Early Norwegian black metal scene

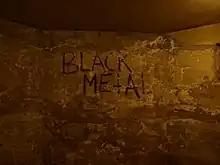
The basement of Helvete

Mayhem guitarist Euronymous was "the central figure involved in the formation of the Norwegian black metal scene," which he "almost single-handedly founded." During May–June 1991, he opened a record shop called Helvete (Norwegian for "Hell"). The shop was located at Schweigaards gate 56 in Oslo. Norwegian black metal musicians often gathered at the shop and in its basement. These included members of Mayhem, members of Emperor, Varg "Count Grishnackh" Vikernes of Burzum, and "Blackthorn" of Thorns. Euronymous also established an independent record label called Deathlike Silence Productions, which was based at Helvete. This label released albums by Norwegian bands Mayhem and Burzum, Swedish bands Merciless and Abruptum, and a Japanese band Sigh. Euronymous, Varg, and Emperor guitarist Tomas "Samoth" Haugen lived in the shop at various times. Emperor drummer Bård "Faust" Eithun also lived and worked there. The shop's walls were painted black and adorned with medieval weapons, posters of bands, and picture discs, while its window featured a polystyrene tombstone.